Smoke taint

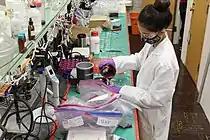
Analyzing grape samples for smoke taint

Berries, grape juice and wine can be tested for the presence of volatile phenols indicating smoke taint, the primary markers being guaiacol and 4-methylguaiacol. If found, there are measures that can be taken to minimize, remove/reduce or counterbalance the impact of smoke taint at various stages of the winemaking process. Common treatments include minimizing skin contact and maceration, adding enological tannins and/or oak chips to contribute to structure and counterbalance the impact of smoke taint, and the use of fining and/or filtration to remove/reduce some of the smoke compounds.